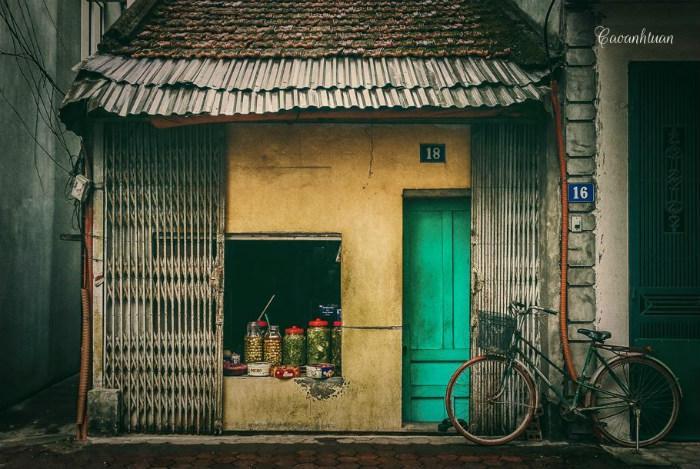
ngôi nhà bên trái có cánh cửa màu xanh nhạt